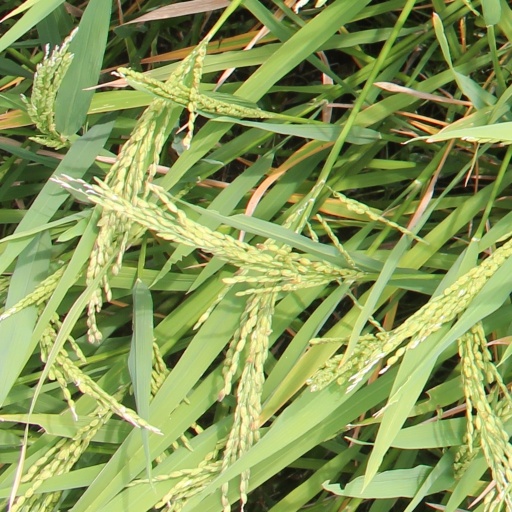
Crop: rice